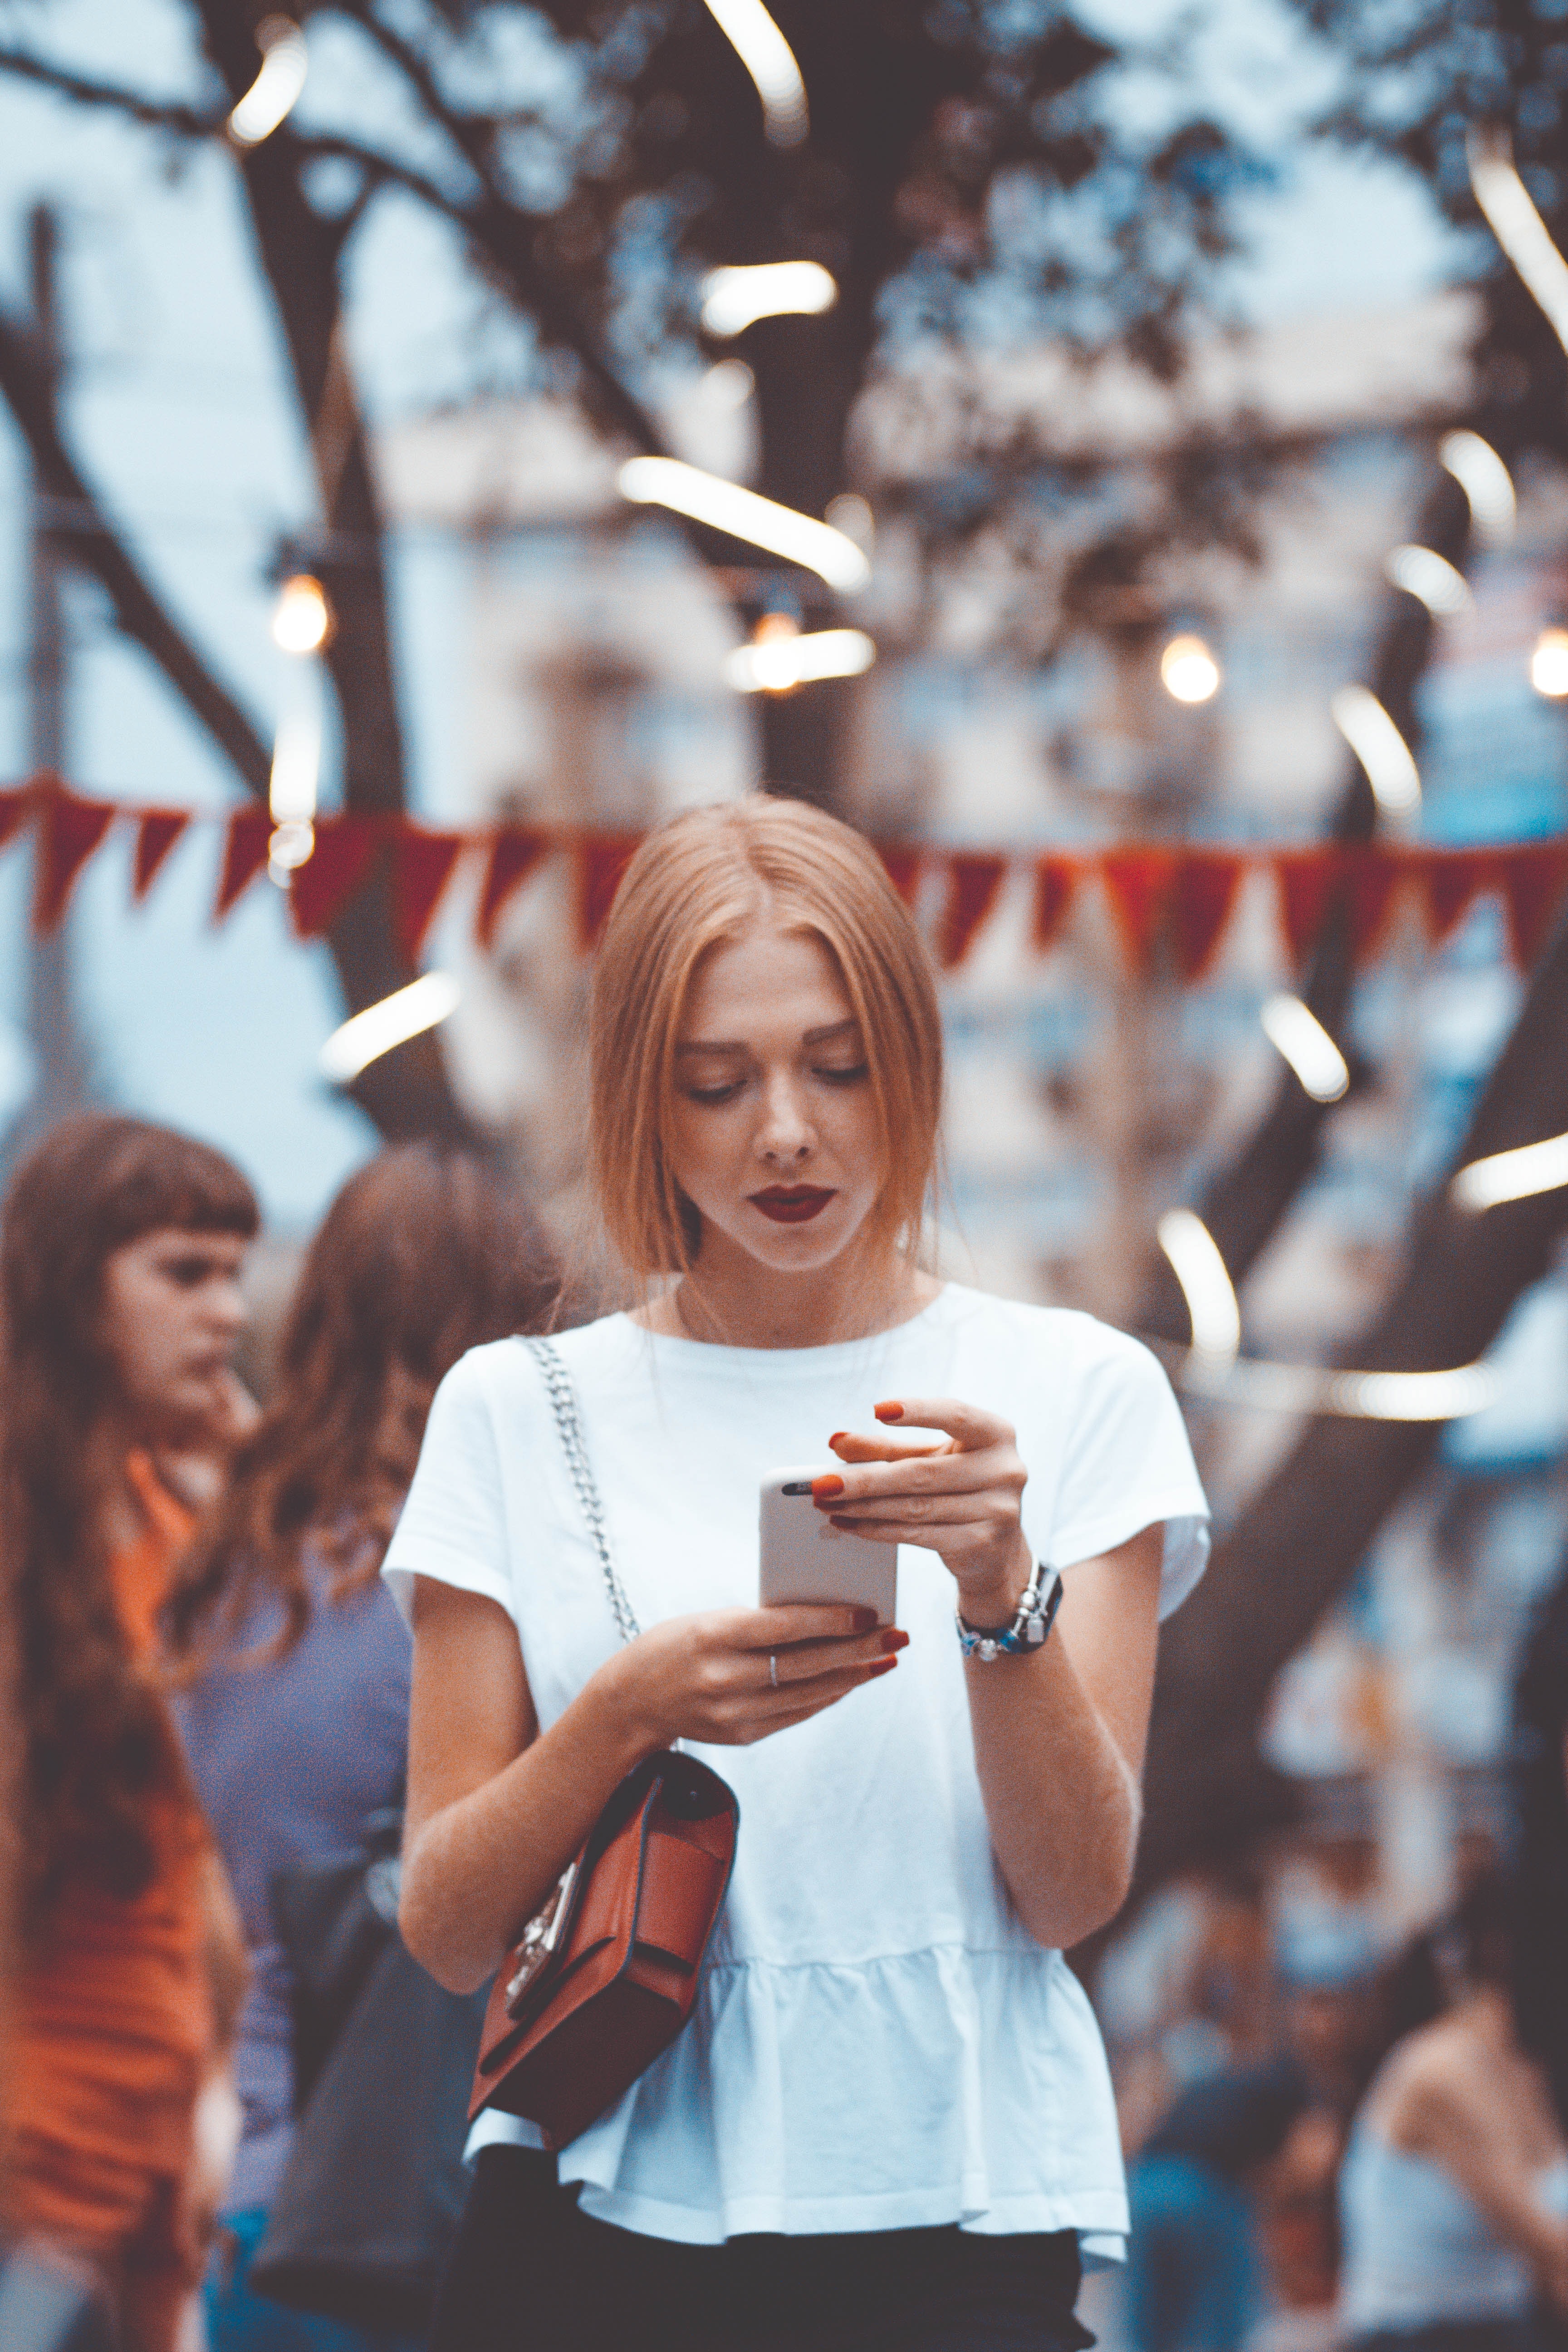
hair, woman, human hair color, girl, hairstyle, product, fun, smile, happiness, long hair